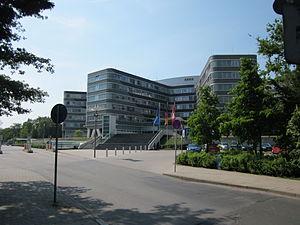
In the Fade est un film germano-français réalisé par Fatih Akın, sorti en 2017. Il a été sélectionné au festival de Cannes 2017 où Diane Kruger y a remporté le prix d'interprétation.